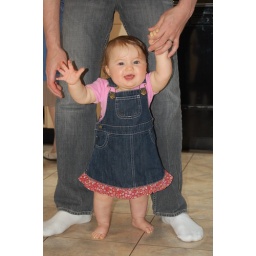
I know, I look cute in my dress